Francis Hyacinth, Duke of Savoy

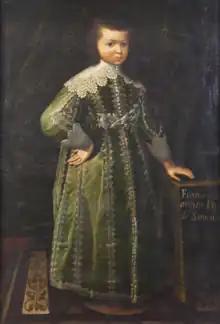
Portrait by Francesco Cairo, between 1635–1650

Francis Hyacinth (14 September 1632 – 4 October 1638) was Duke of Savoy and ruler of the Savoyard states under the regency of his mother Christine Marie.